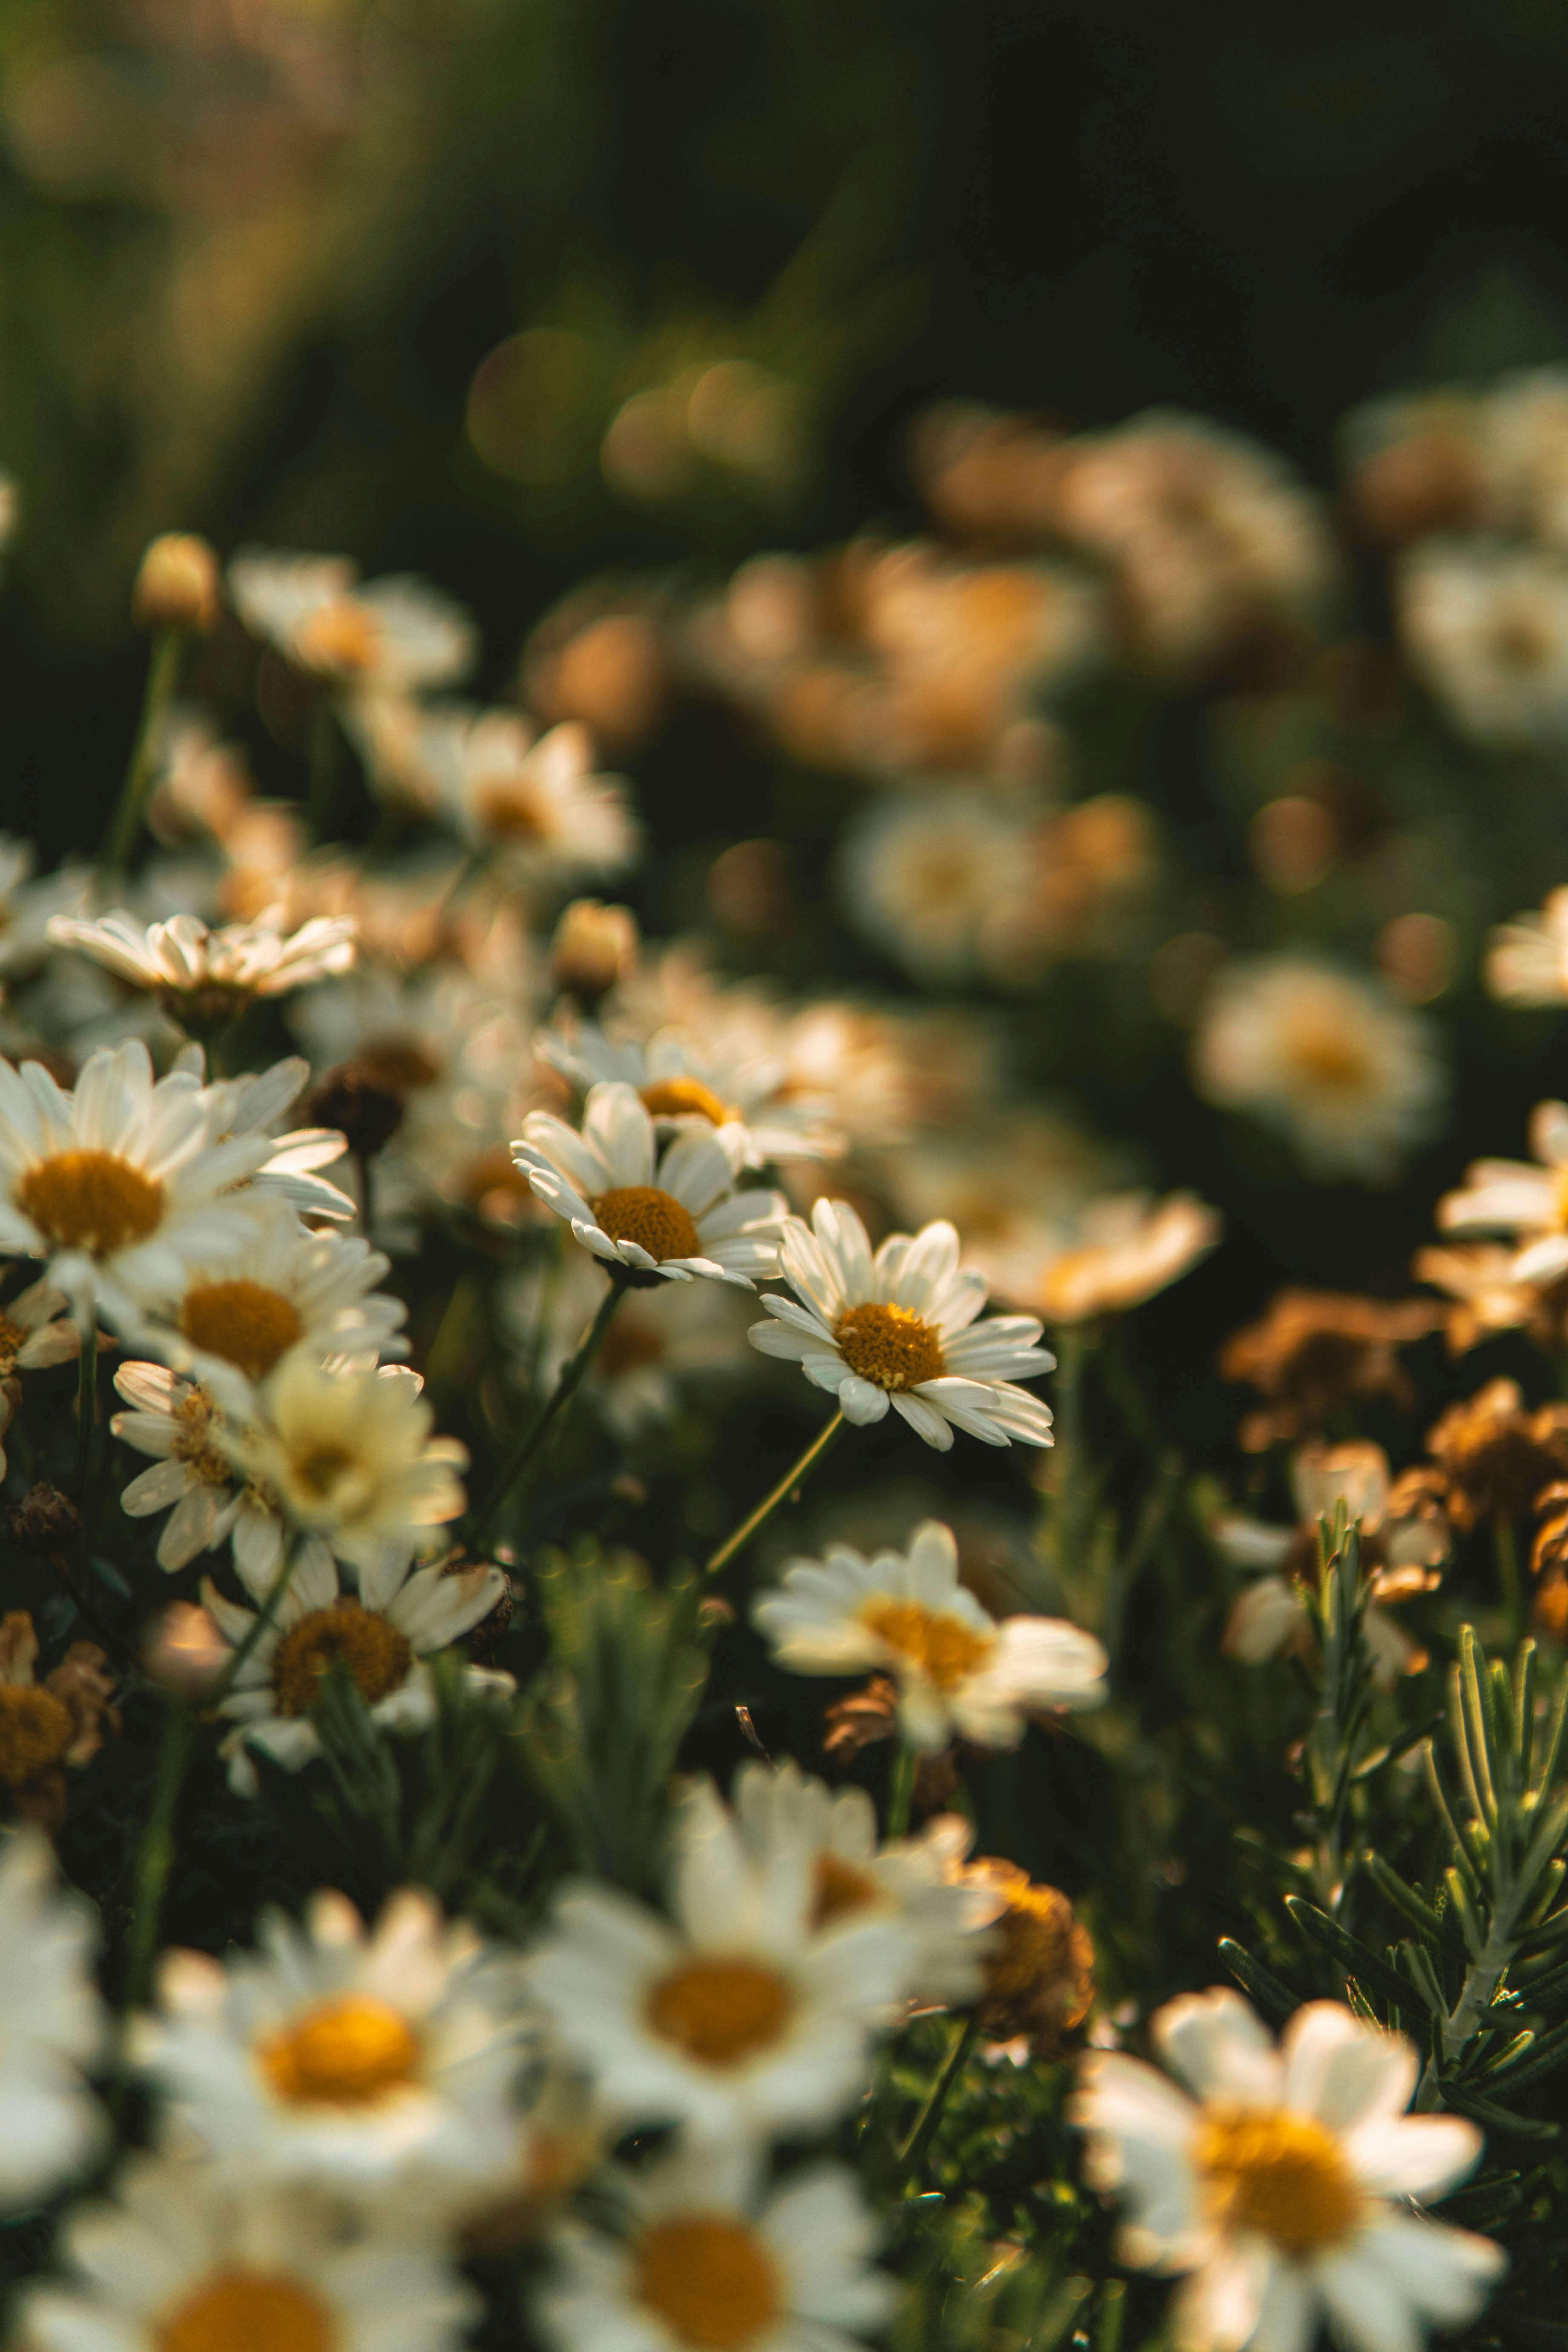
flower, plant, petal, chamaemelum nobile, grass, groundcover, flowering plant, meadow, grass family, annual plant, natural landscape, grassland, daisy, close up, daisy family, Forb, oxeye daisy, landscape, pollen, wildflower, camomile, macro photography, field, spring, herbaceous plant, marguerite daisy, prairie, herb, perennial plant, plant stem, Tidy tips, asterales, shrub, mayweed, sunflower, autumn, chamomile, garden